Manfred von Richthofen

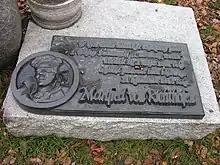
Memorial in Polish at Richthofen's former home in Świdnica (formerly Schweidnitz)

Many sources have suggested that Sergeant Cedric Popkin was the person most likely to have killed Richthofen, including a 1998 article by Geoffrey Miller, a physician, and historian of military medicine, and a 2002 edition of the British Channel 4 "Secret History" series. Popkin was an AA machine gunner with the Australian 24th Machine Gun Company, and he was using a Vickers gun. He fired at Richthofen's aircraft on two occasions: first as the Baron was heading straight at his position, and then at long range from the plane's right. Given the nature of Richthofen's wounds, Popkin was in a position to fire the fatal shot when the pilot passed him for a second time. Some confusion has been caused by a letter that Popkin wrote in 1935 to an Australian official historian. It stated Popkin's belief that he had fired the fatal shot as Richthofen flew straight at his position. In this respect, Popkin was incorrect; the bullet which caused the Baron's death came from the side (see above).